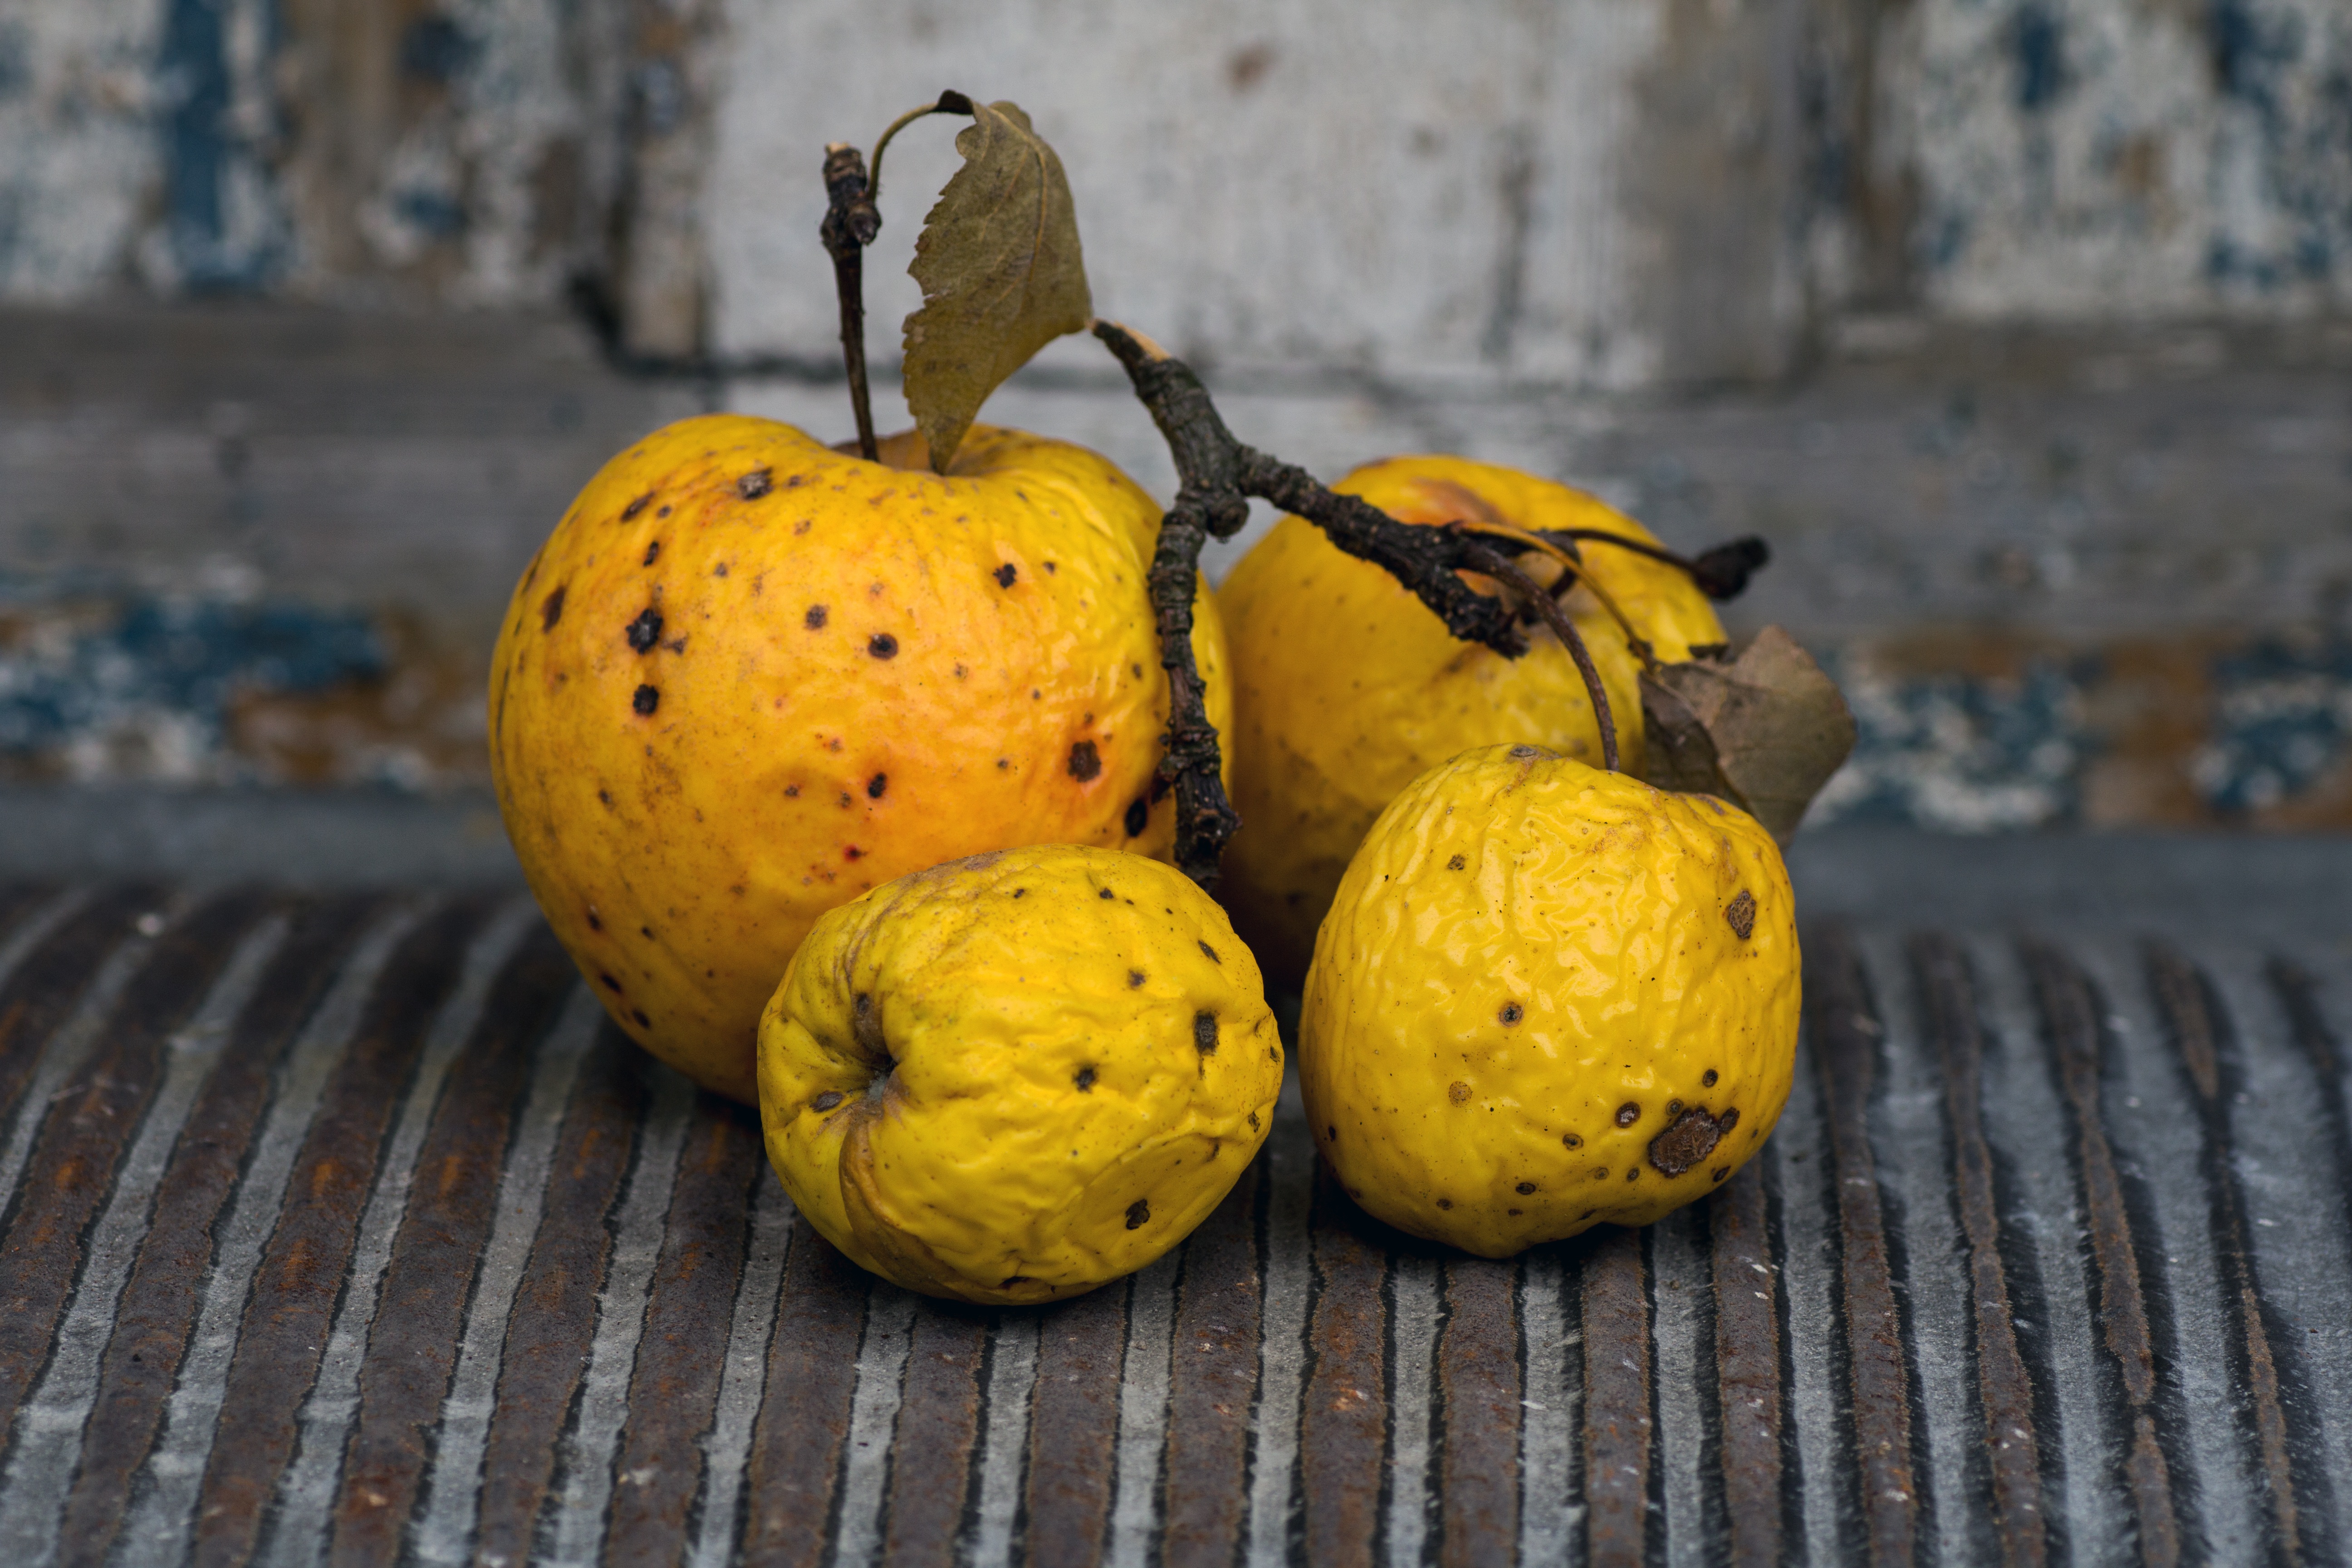
apple, plant, fruit, dry, ripe, food, produce, yellow, still life, gourd, citrus, flowering plant, land plant